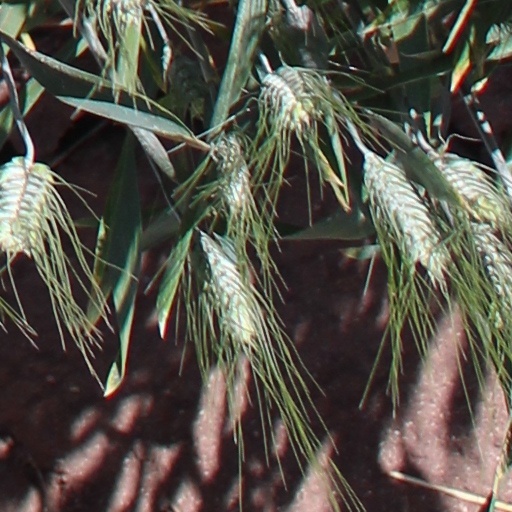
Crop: wheat